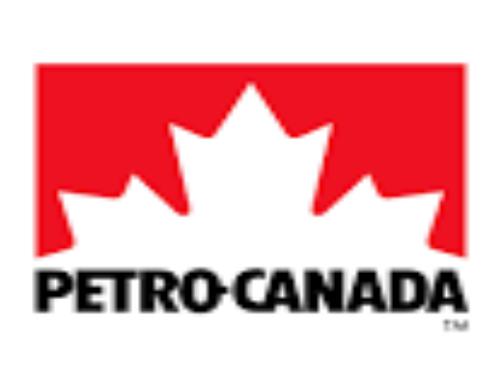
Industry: Transportation